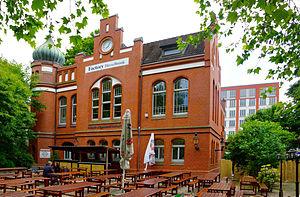
Hambourg (Eilbek), Allemagne: Ancienne gare du métro à Hasselbrook, façade nord